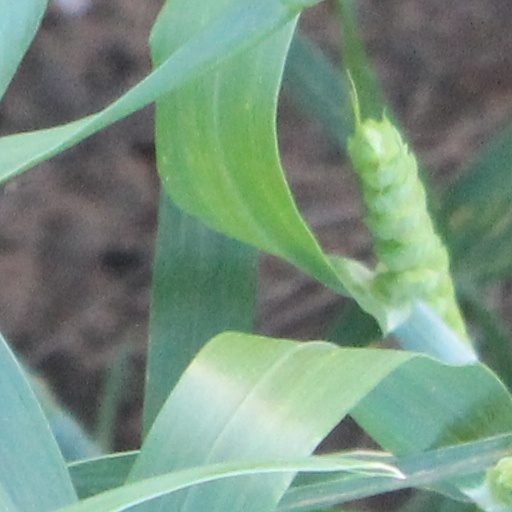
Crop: wheat